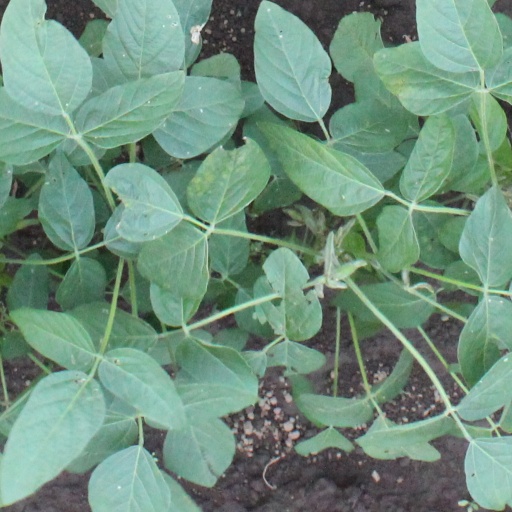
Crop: soybean